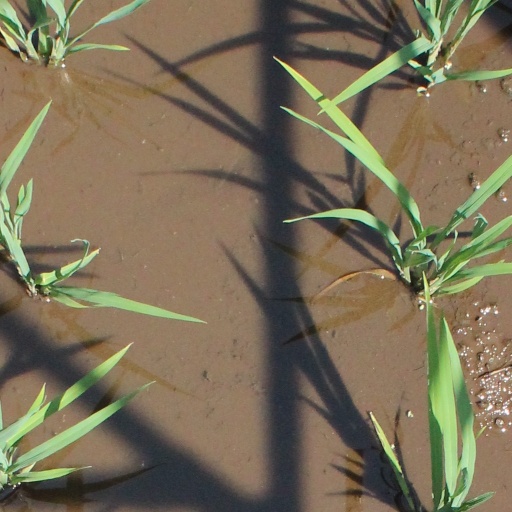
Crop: rice